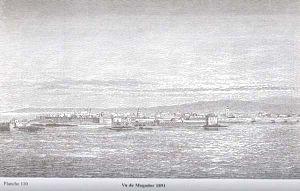
Vue sur la ville de Mogador (Essaouira) en 1891.
Essaouira est une ville portuaire et une commune du Maroc, chef-lieu de la province d'Essaouira, dans la région de Marrakech-Safi. Elle est située au bord de l'océan Atlantique et compte 77 966 habitants en 2014.